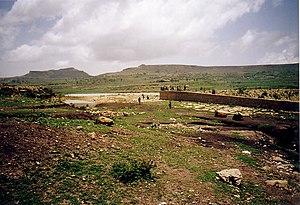
May Leiba est un réservoir qui se trouve dans le woreda de Dogu’a Tembien au Tigré en Éthiopie. Le barrage a été construit en 1998 par la Relief Society of Tigray.